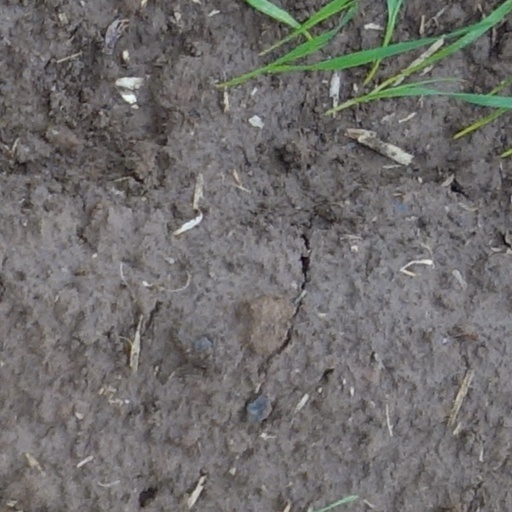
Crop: wheat